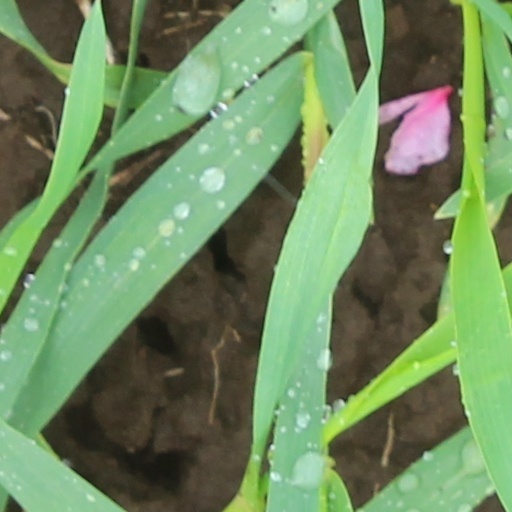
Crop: wheat